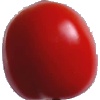
Label: Tomato 4